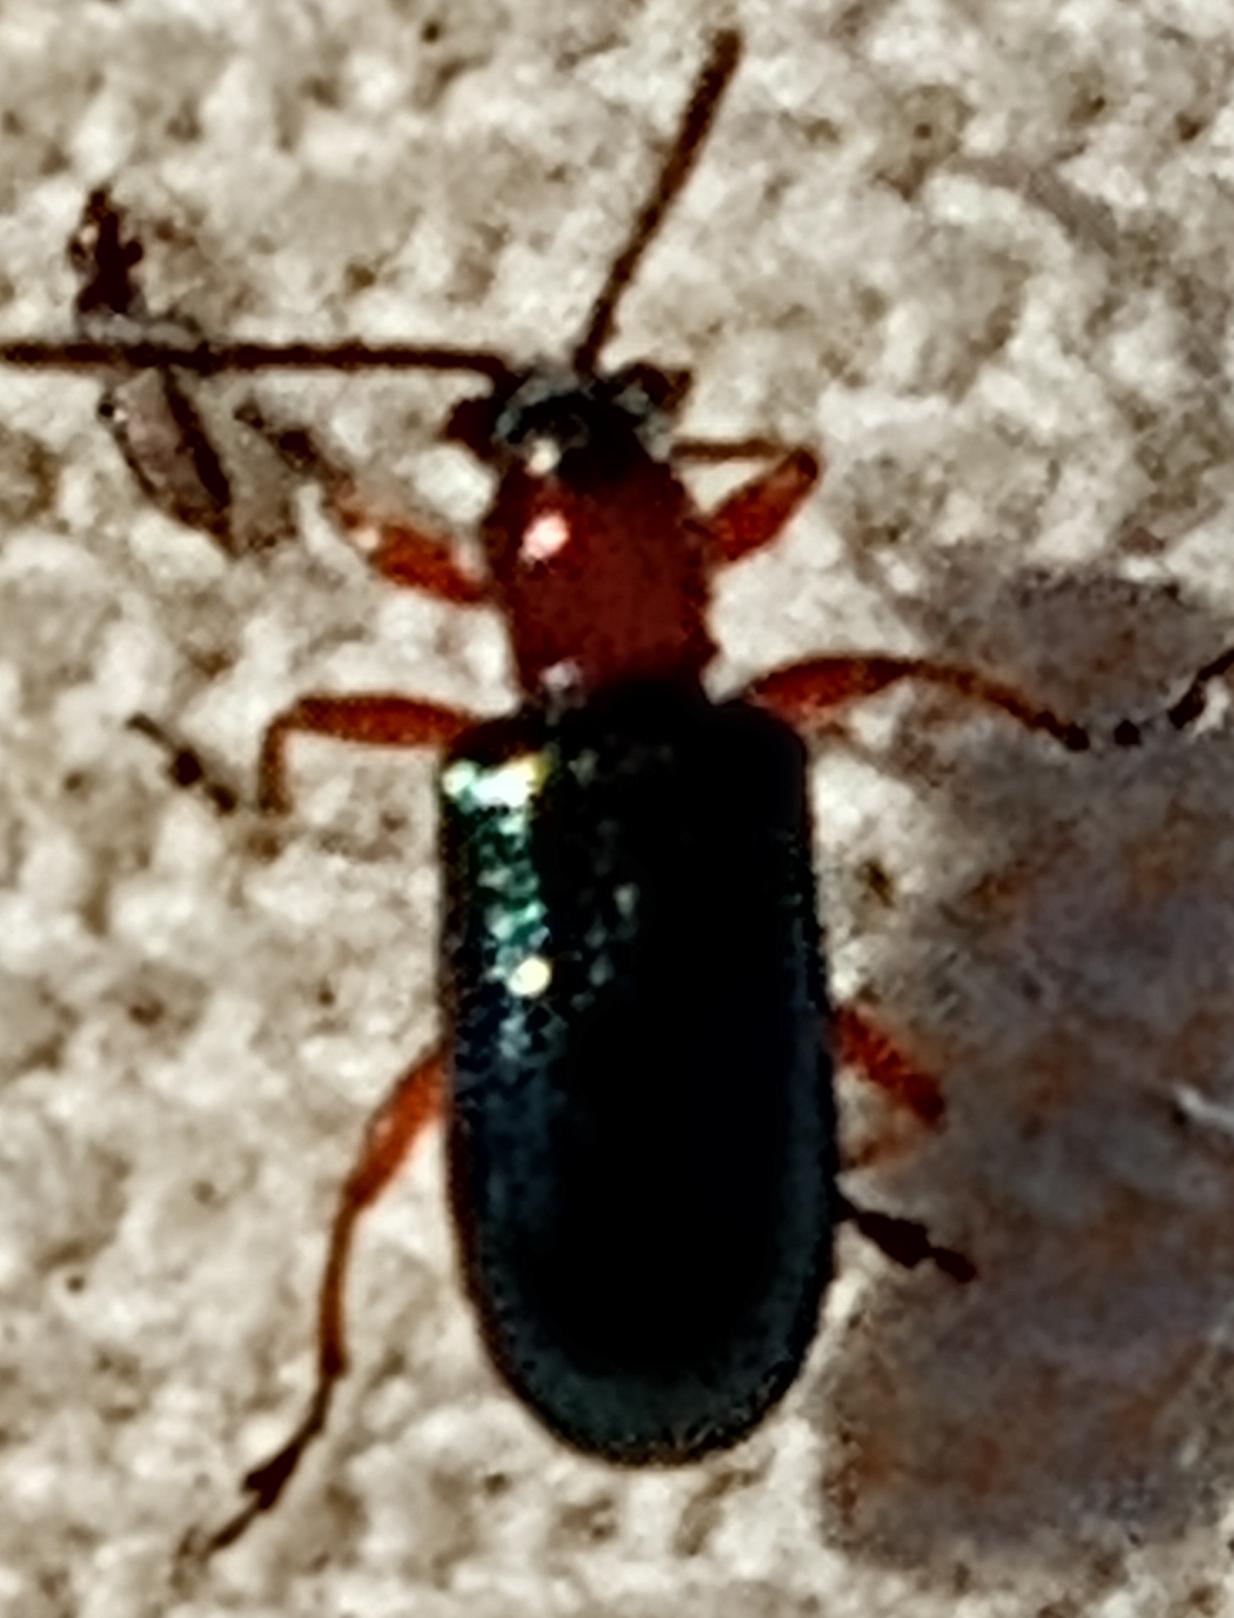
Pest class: cereal_leaf_beetle